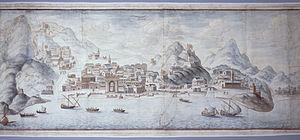
Finale Ligure est une commune de la province de Savone en Ligurie en Italie.